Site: brandenburg
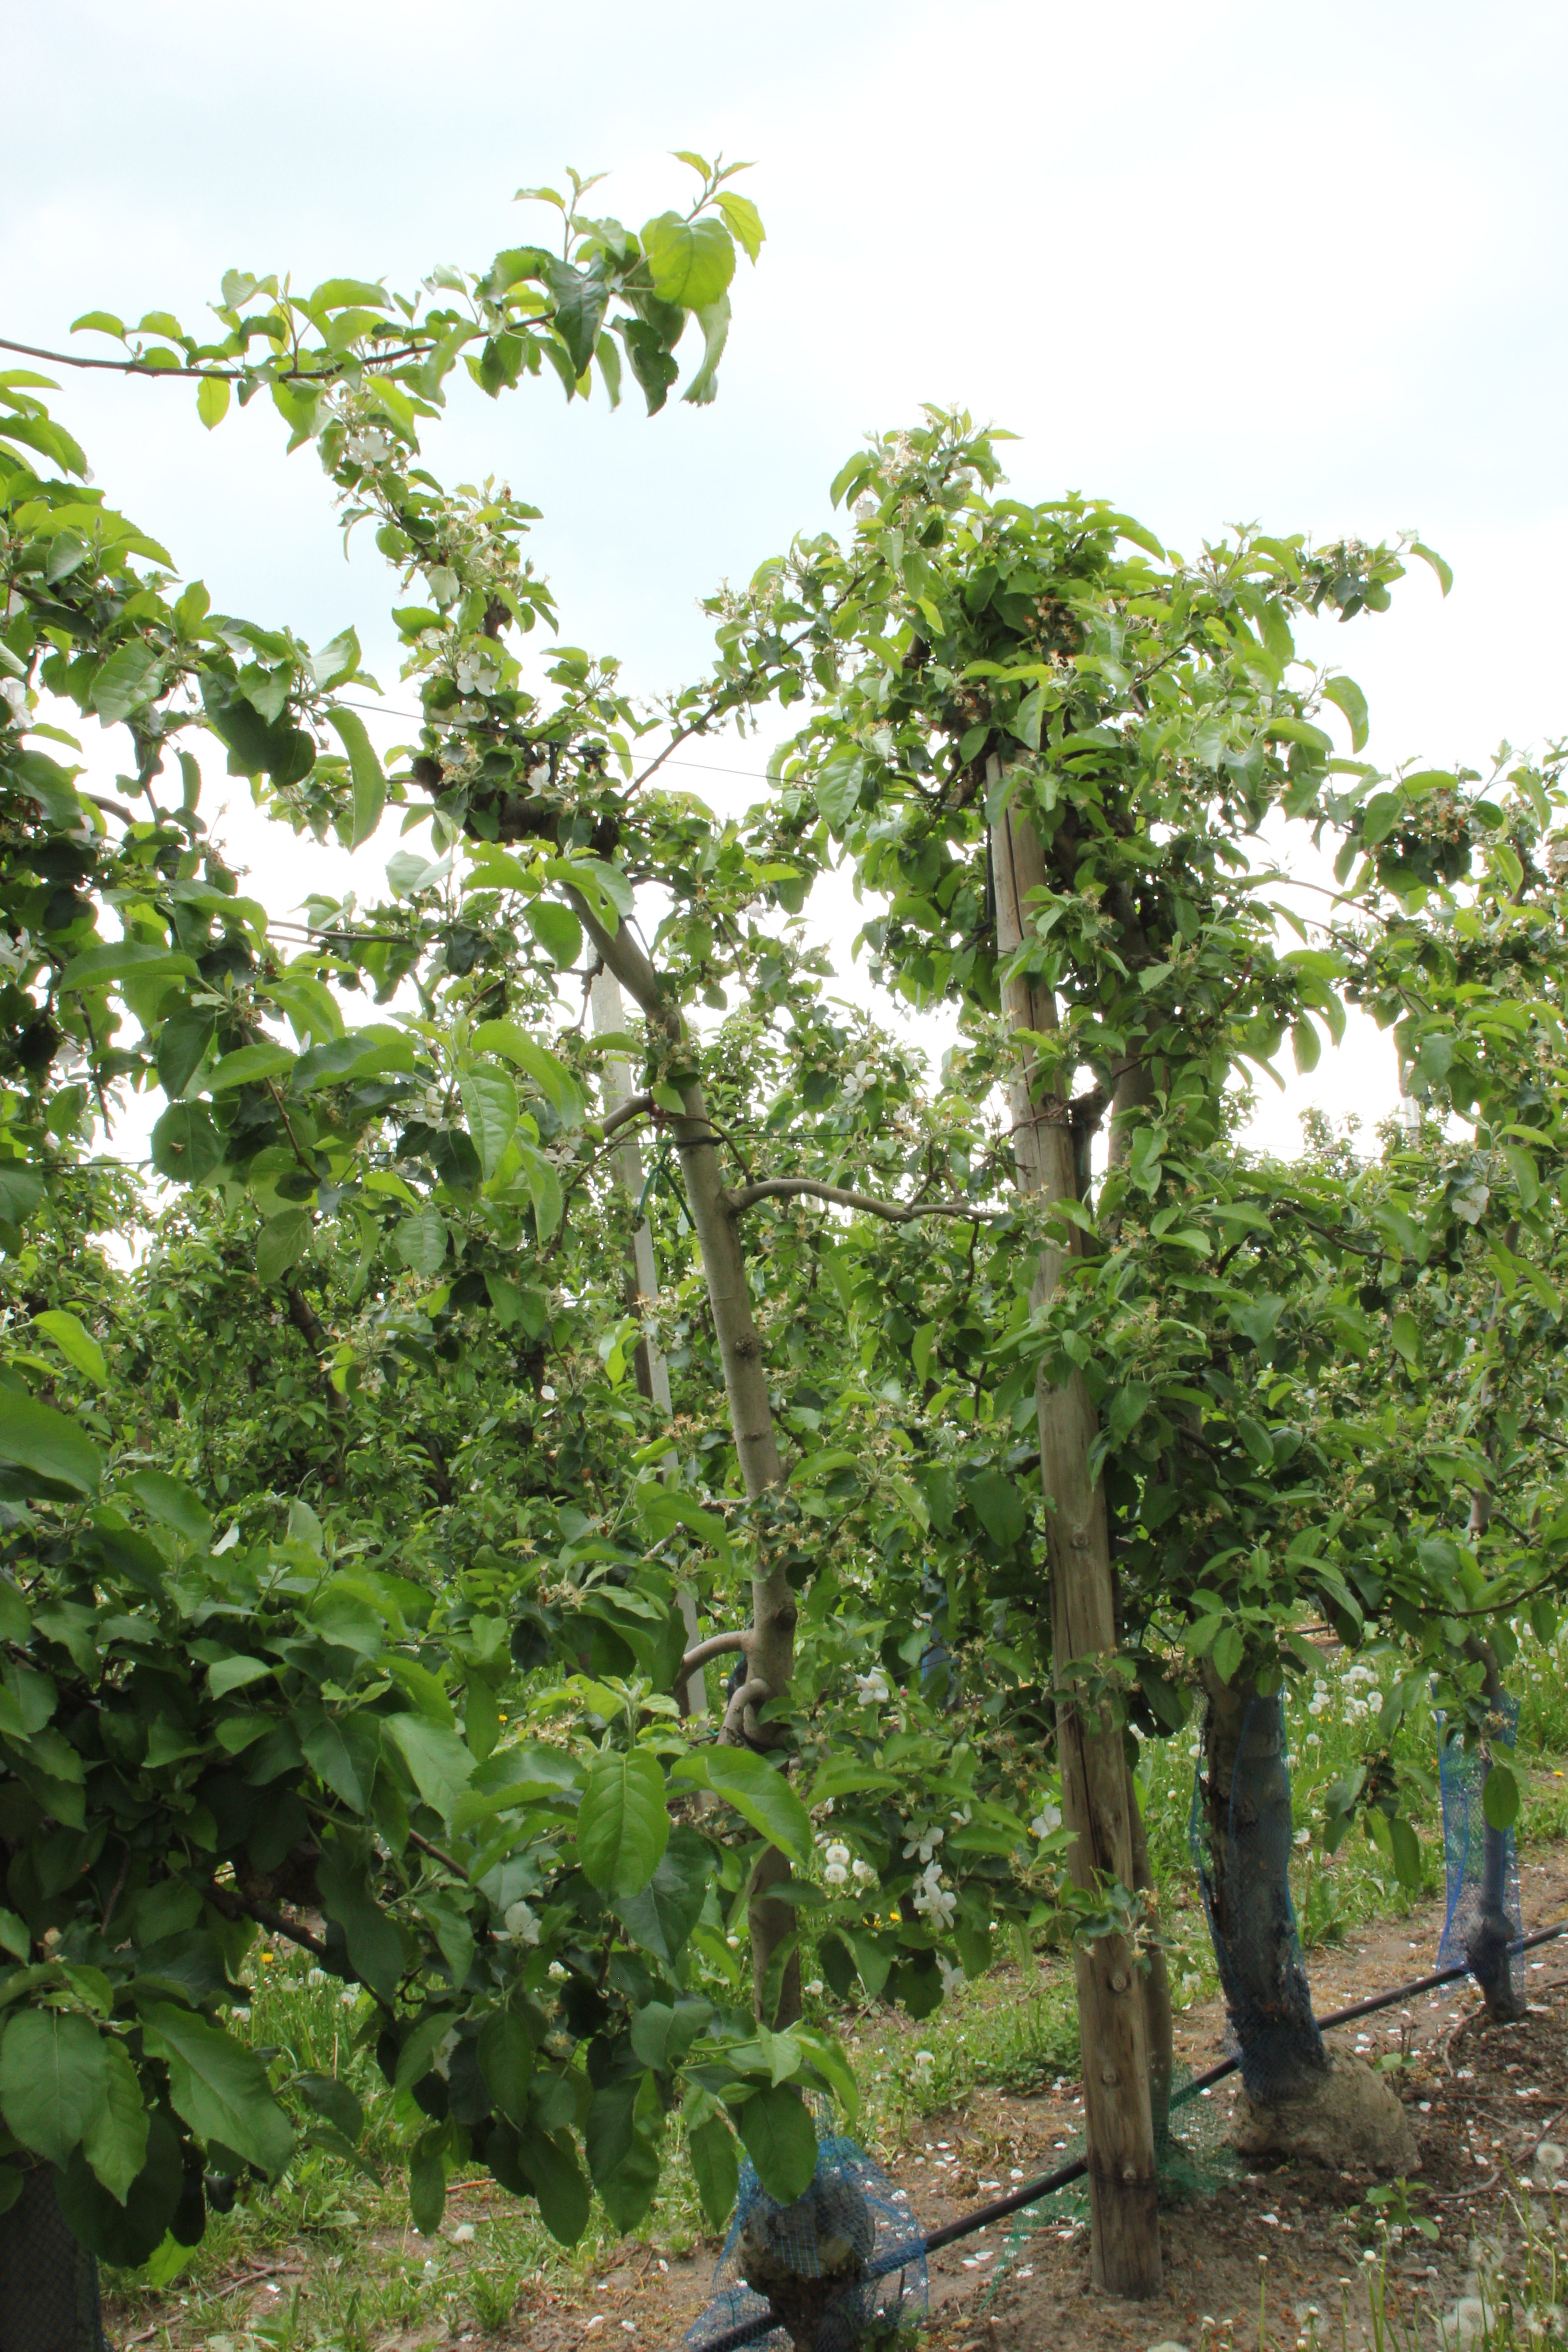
Growth stage (BBCH 67): Flowering